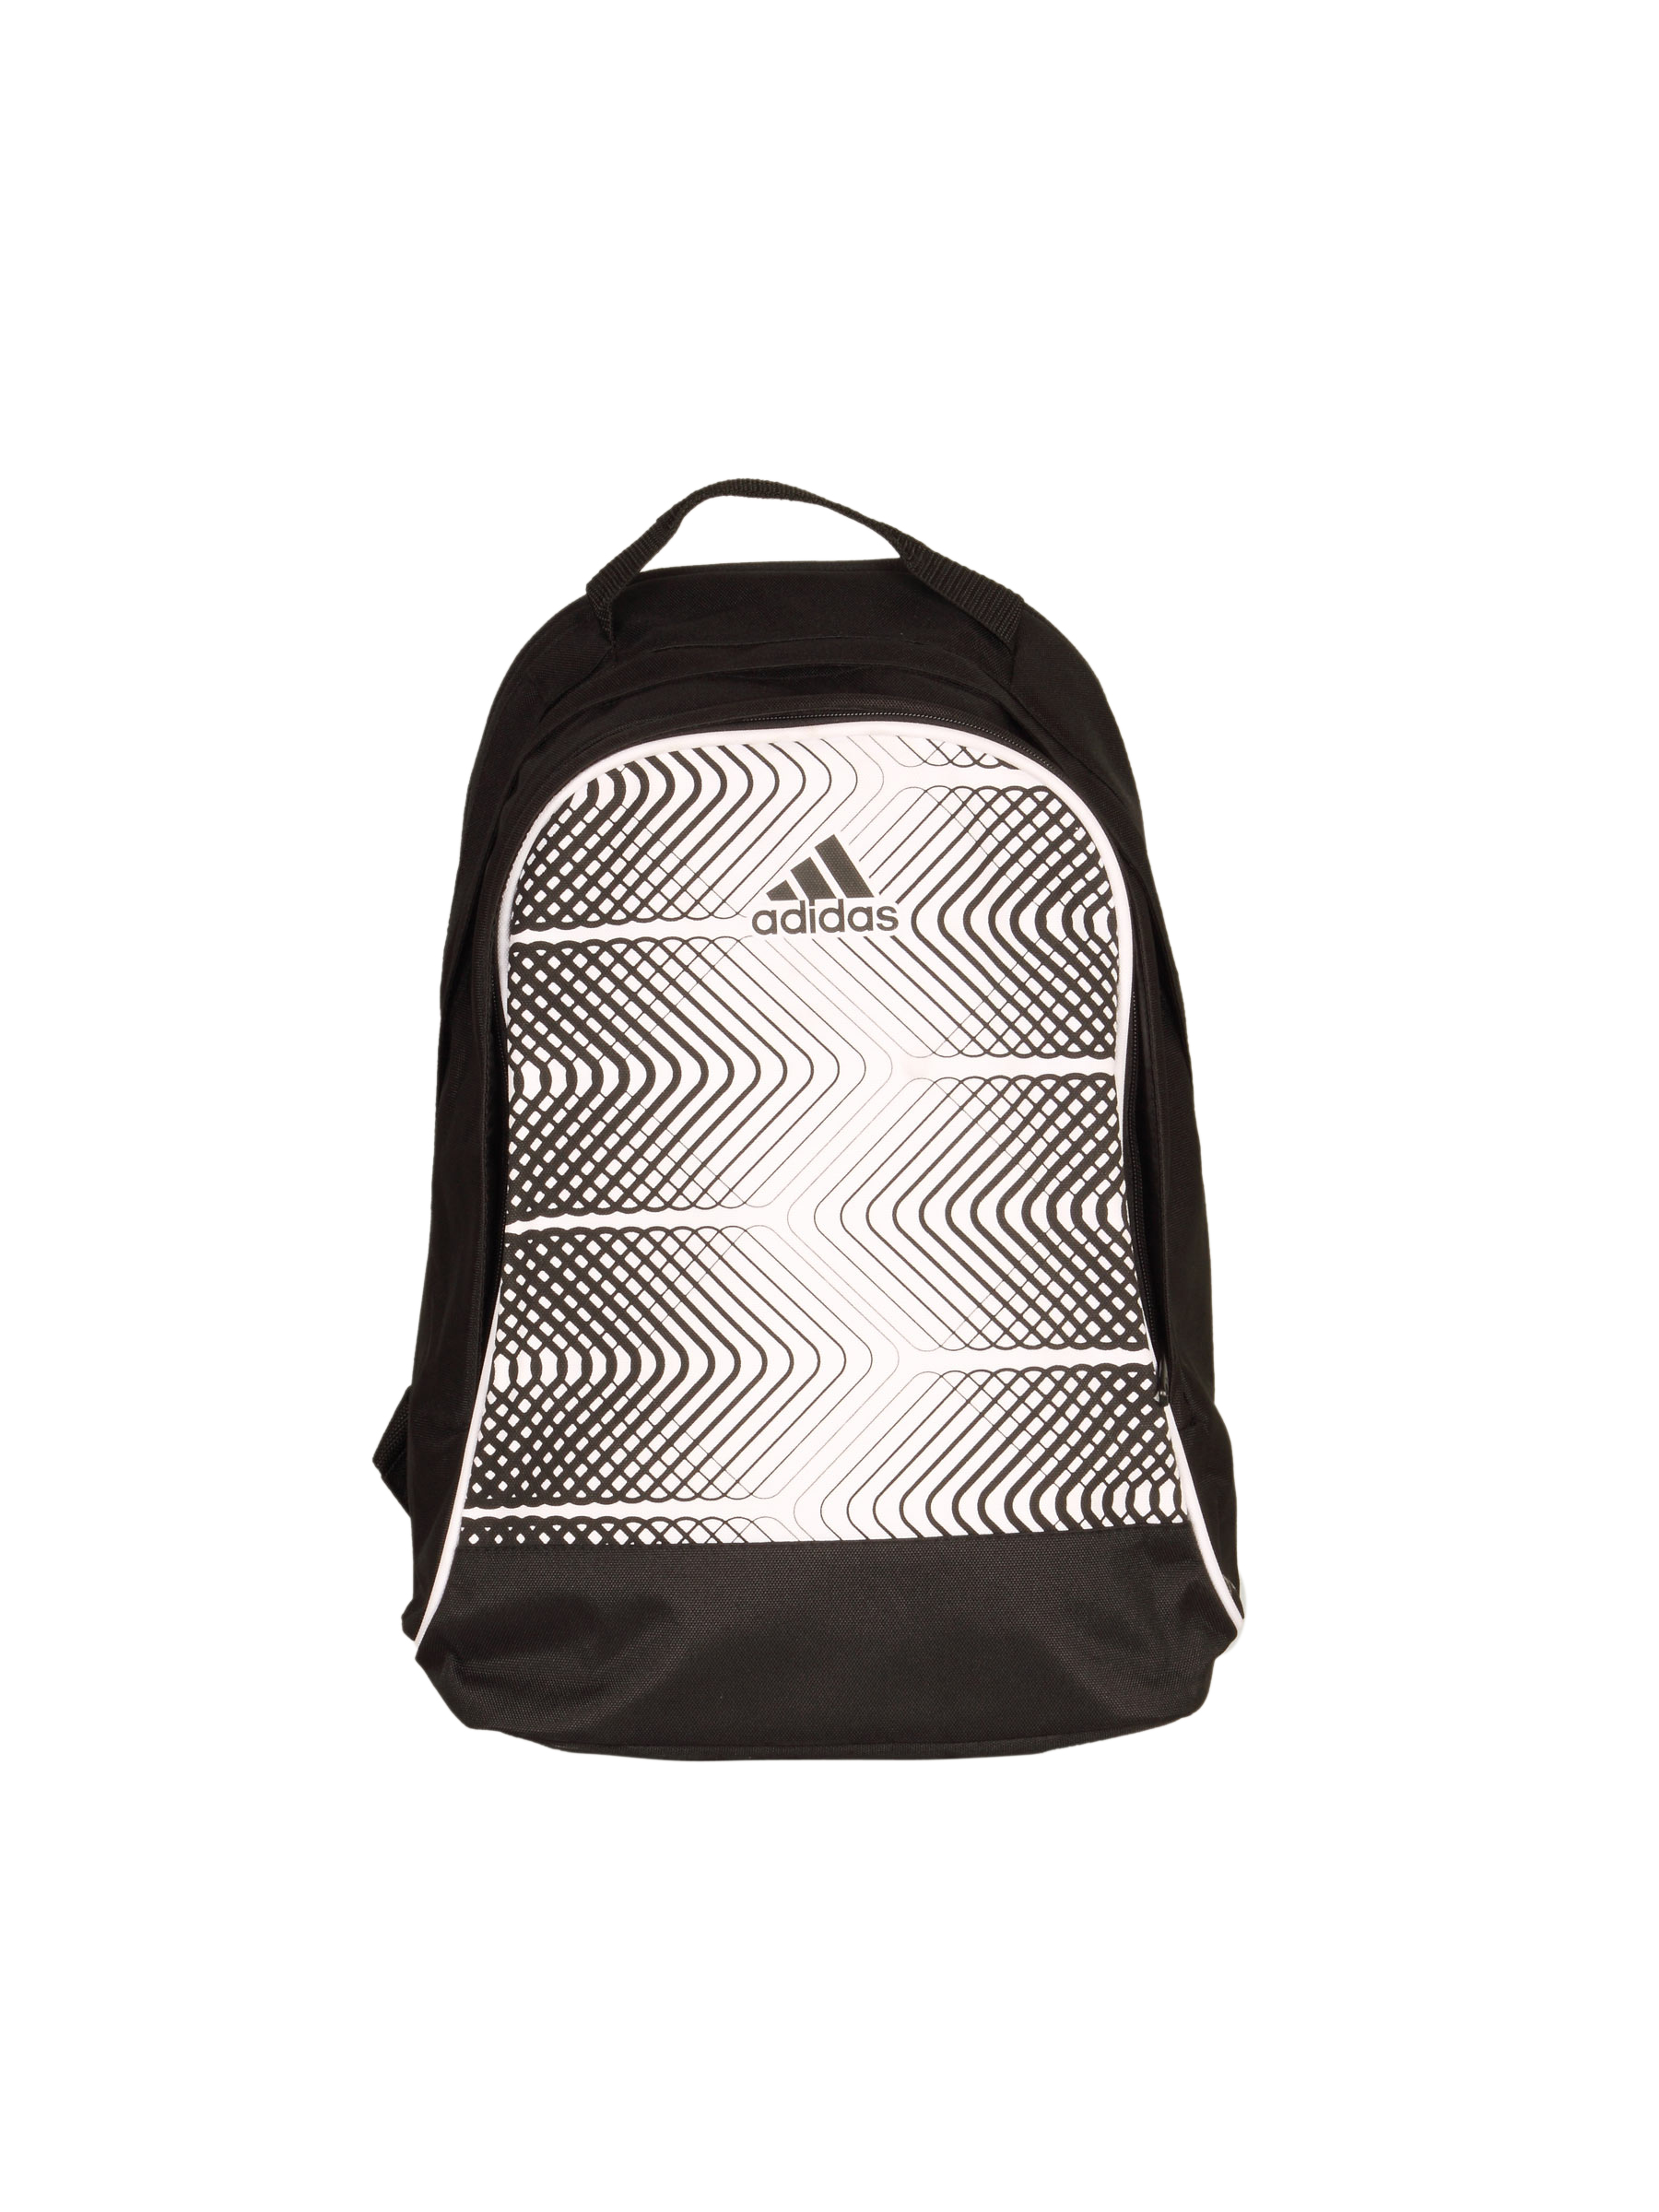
ADIDAS Unisex BP Clima Insp Black White Backpack
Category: Accessories / Bags / Backpacks
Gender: Unisex
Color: Black
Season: Summer 2011
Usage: Sports